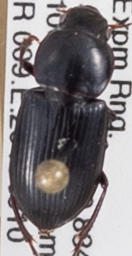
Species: Discoderus robustus
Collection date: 2018-10-10
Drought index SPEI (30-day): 1.382
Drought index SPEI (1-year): -0.656
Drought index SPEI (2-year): -1.45